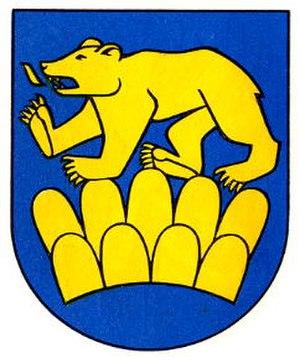
Schönholzerswilen est une commune suisse du canton de Thurgovie, située dans le district de Weinfelden.